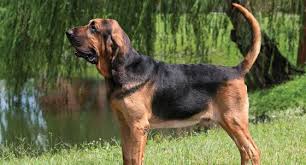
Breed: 207-n000044-bloodhound